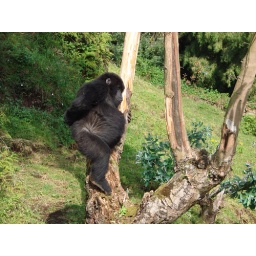
Here is a young male gorilla (called a blackback) hanging out in a tree.